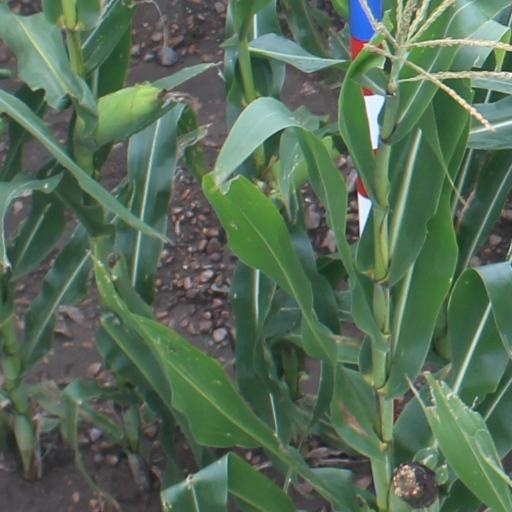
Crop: maize; corn